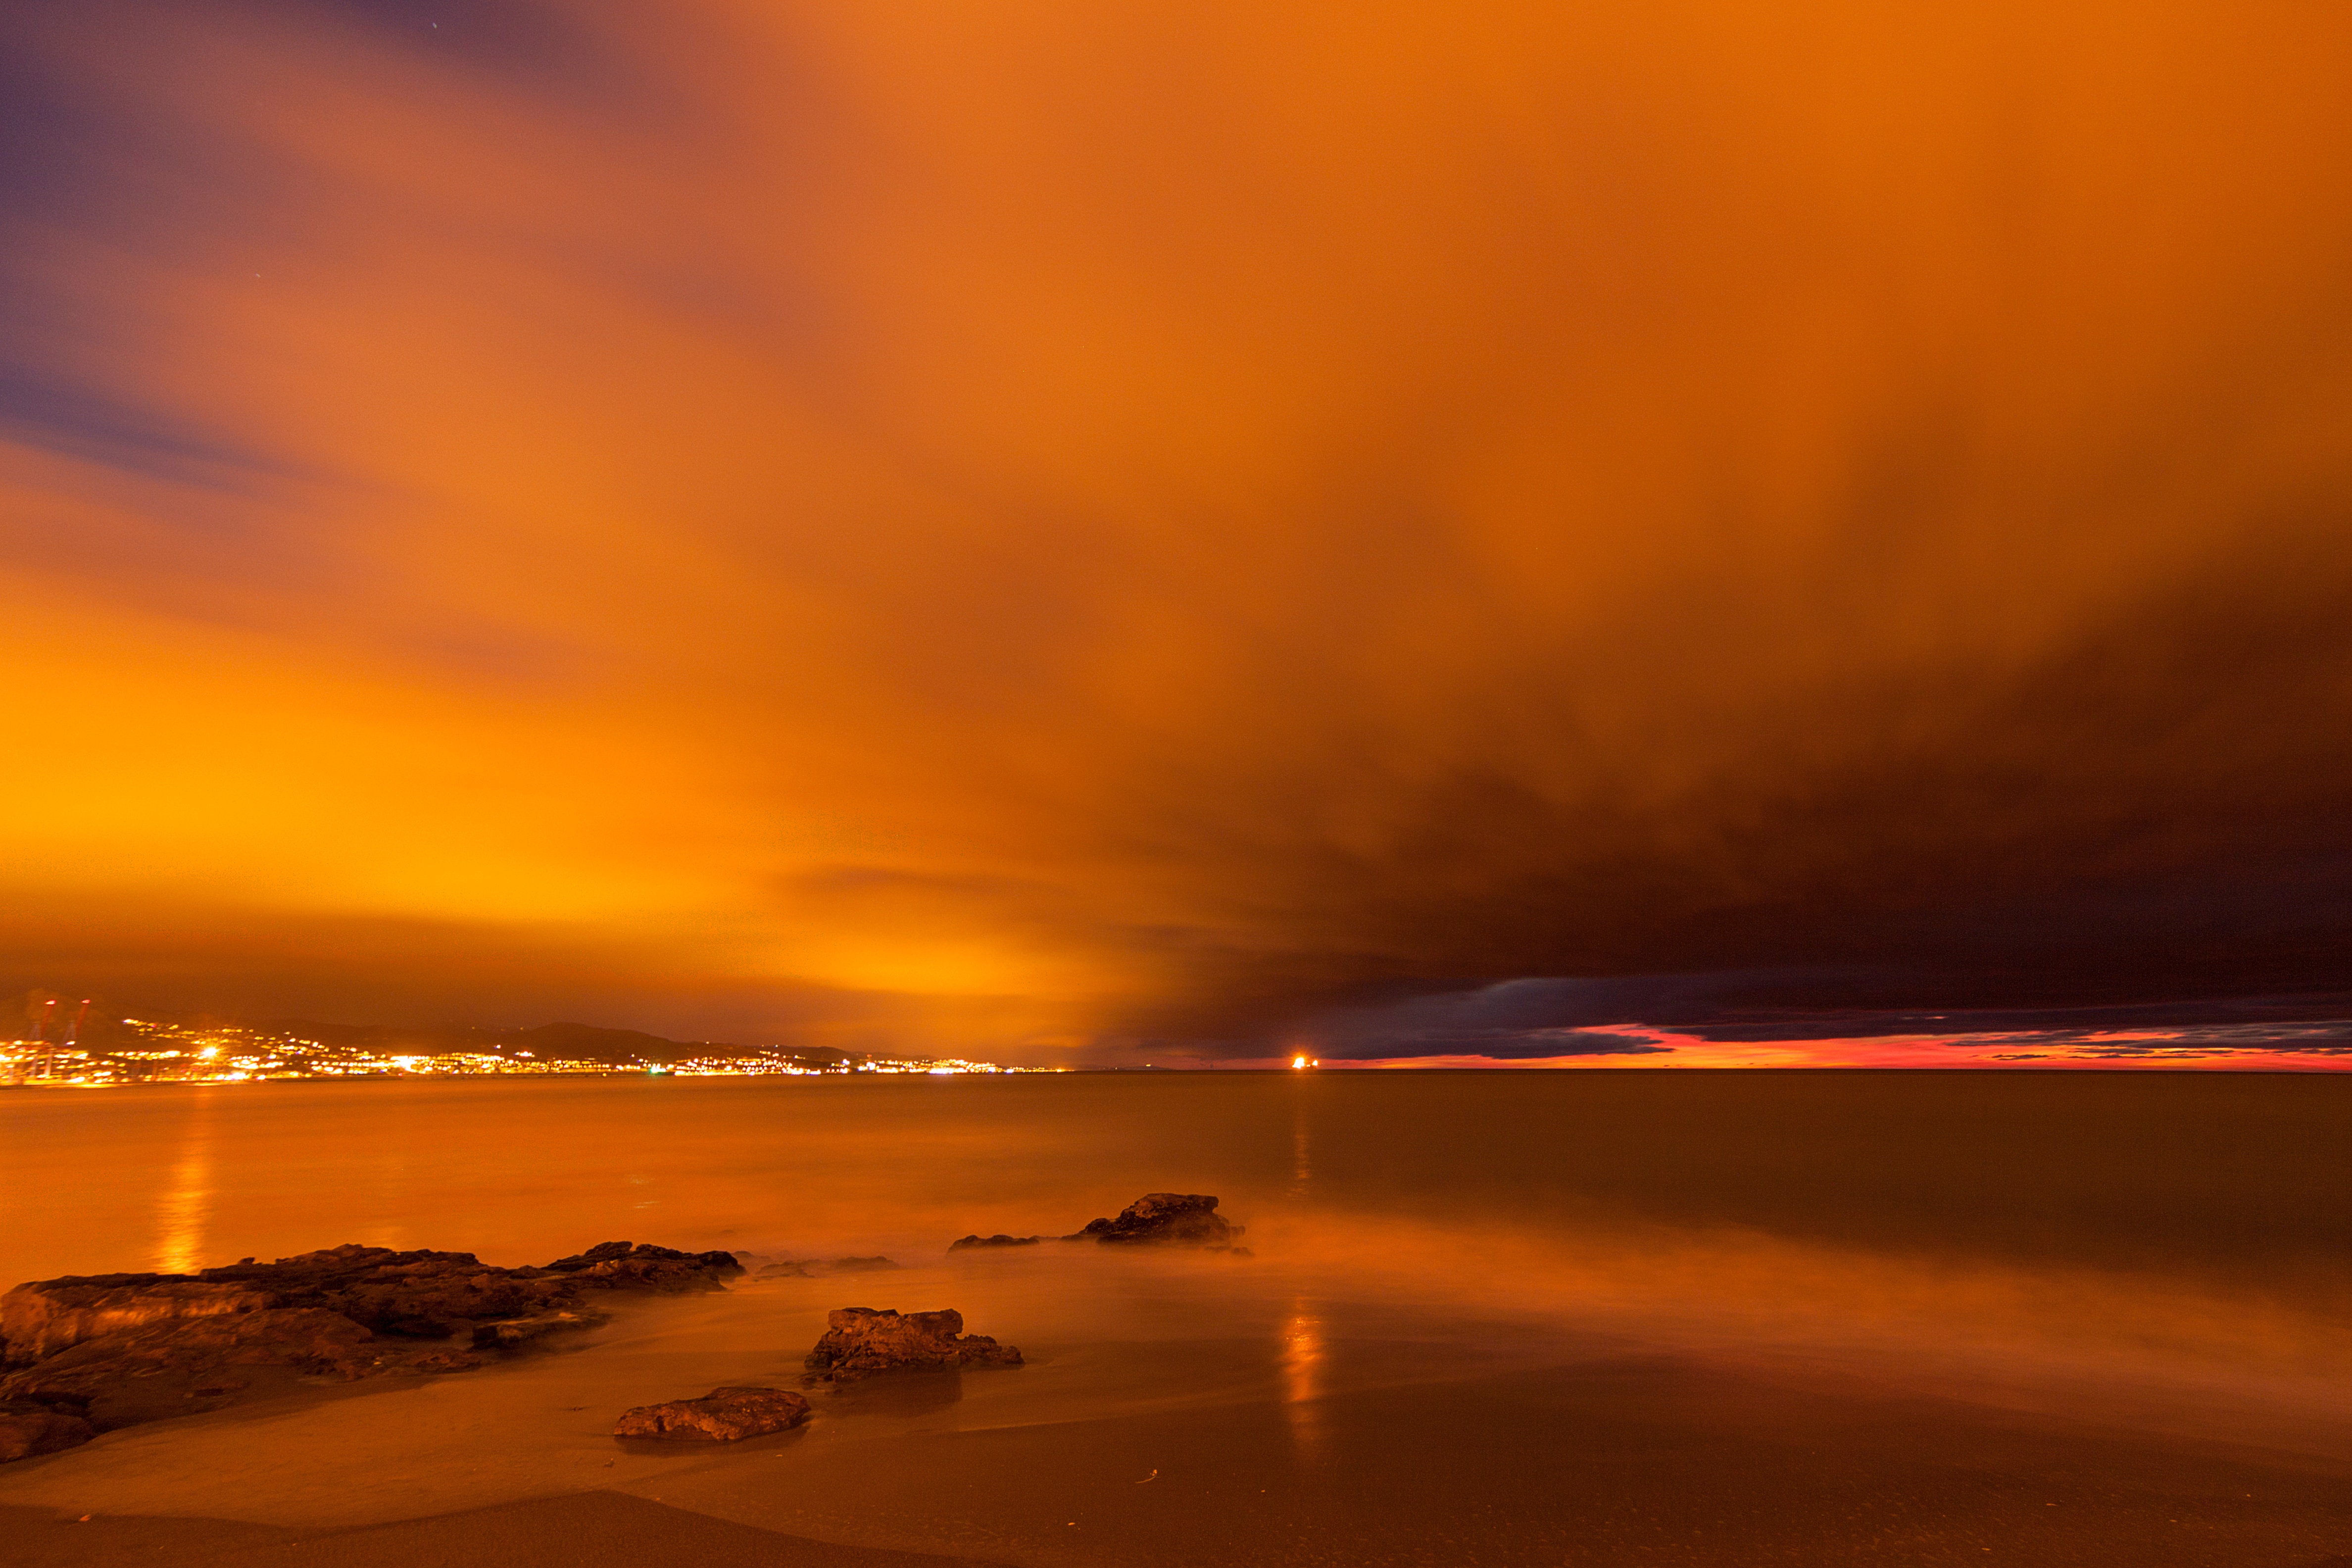
sea, coast, ocean, horizon, cloud, sky, sun, sunrise, sunset, sunlight, morning, dawn, atmosphere, dusk, evening, reflection, afterglow, red sky at morning